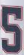
Number: 5